Clive Disher

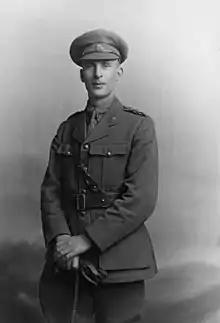
As a captain in 1917

Harold Clive Disher, (15 October 1891 – 13 March 1976) was an Australian Army officer who served in the First and Second World Wars, a medical practitioner, a champion rower, and a pastoralist. He stroked the first AIF eight, which won the championship race at the 1919 Henley Royal Peace Regatta, and received the 1919 Helms Award for the most outstanding amateur athlete from Australasia. During the Second World War, he was in charge of medical services during the Battle of Bardia and the Battle of Buna-Gona.